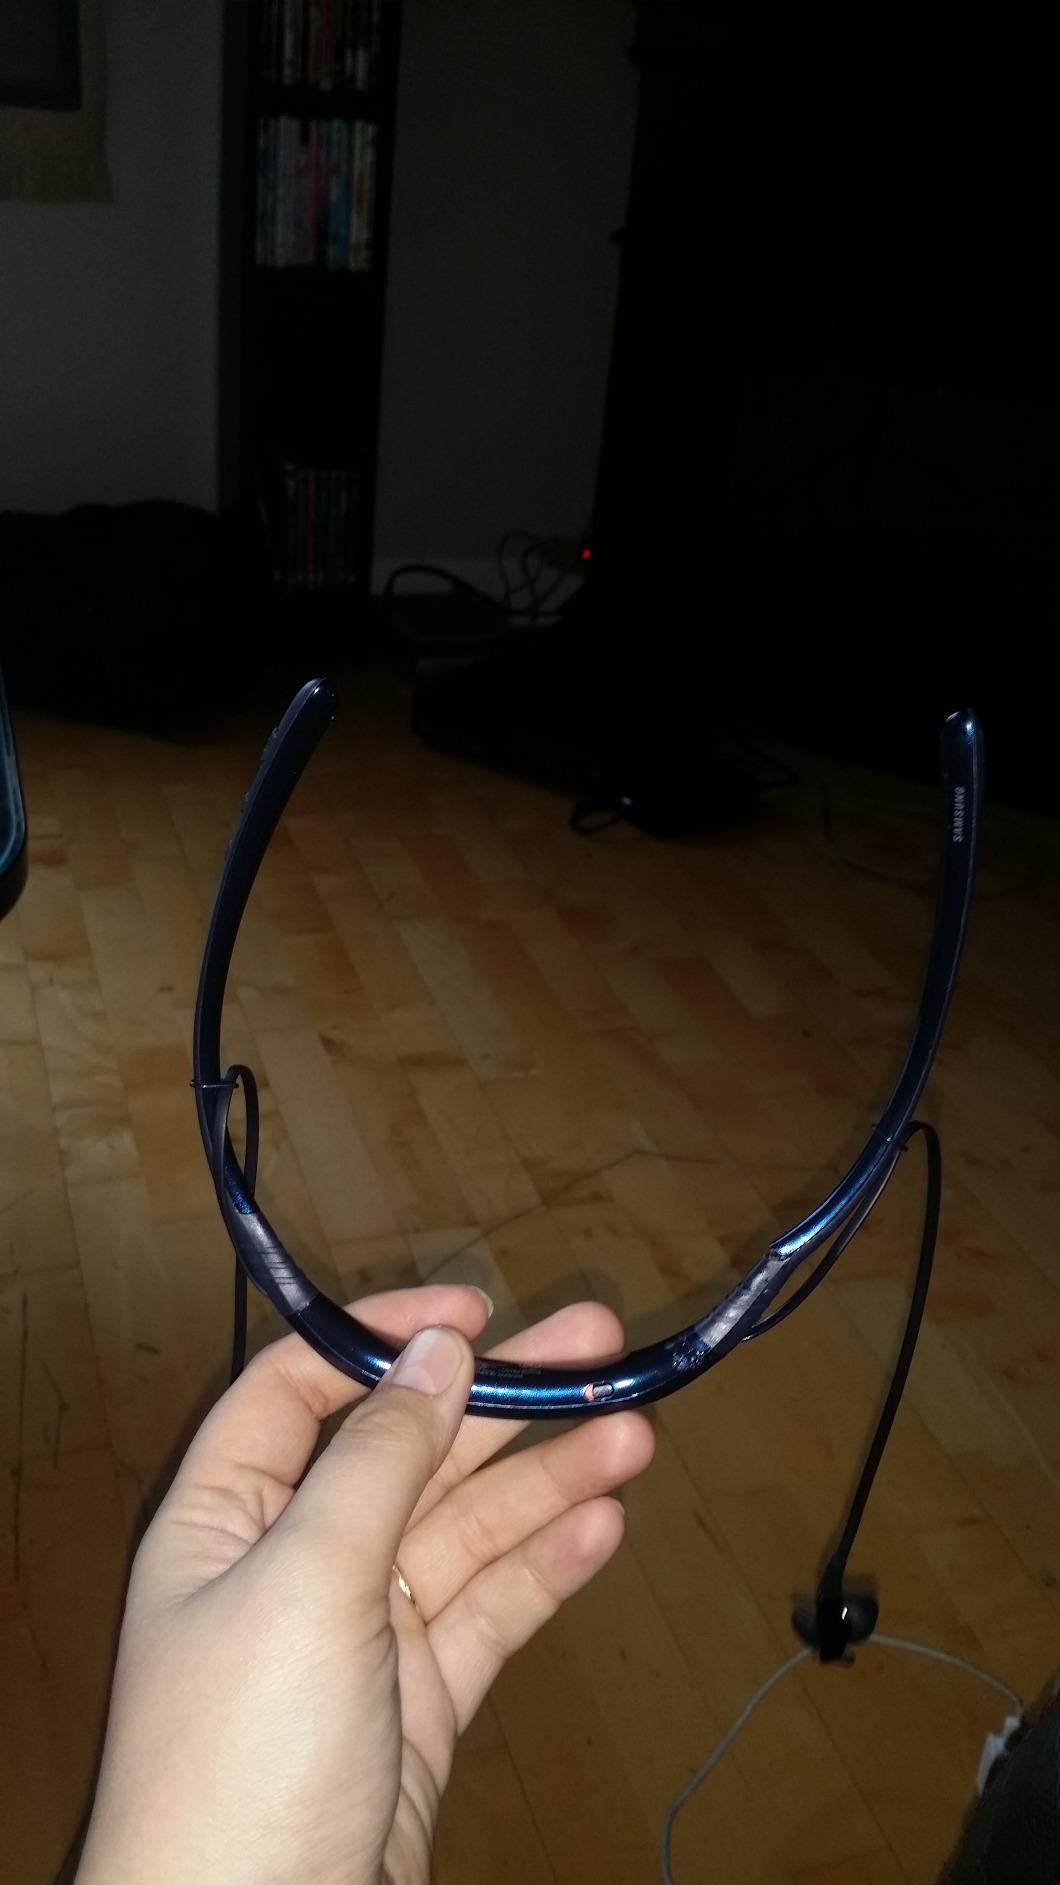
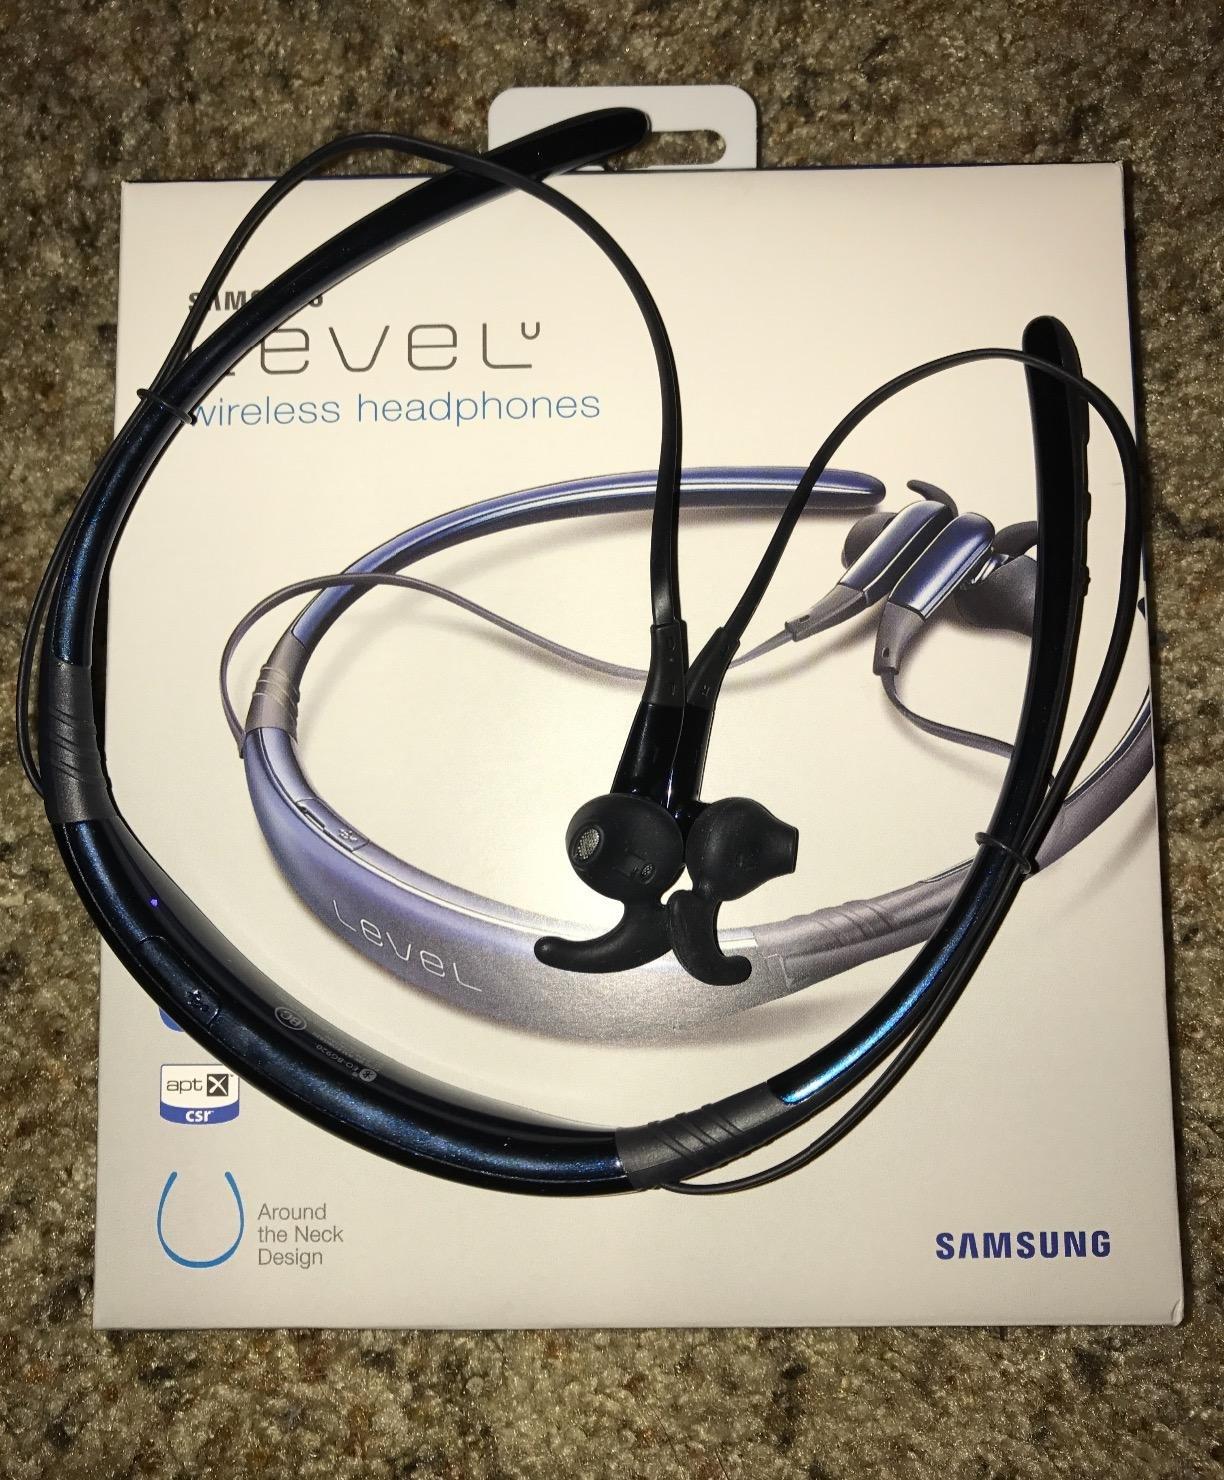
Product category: headphones
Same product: yes